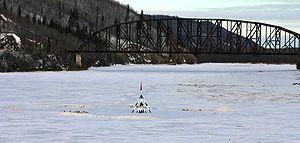
Nenana est une ville d'Alaska, ancien camp Athabaskan, situé au confluent de la Nenana et de la Tanana, à 65 miles de Fairbanks, sur la George Parks Highway, ainsi qu'au mile 412 de l'Alaska Railroad. Il fait partie de la Région de recensement de Yukon-Koyukuk.